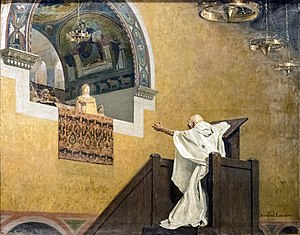
Johannes Chrysostomos
Johannes Chrysostomos prædiker mod Aelia Eudoxia, som den franske maler Jean-Paul Laurens forestillede sig det.
Johannes Chrysostomos var en græsk kirkefader, lærd og helgen. Han var berømt for sin retorik og prædikenkunst. Navnet Chrysostomos, som betyder «guld i mund», henviser til hans veltalenhed.